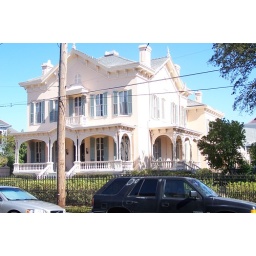
A light pink house in the garden district of New Orleans